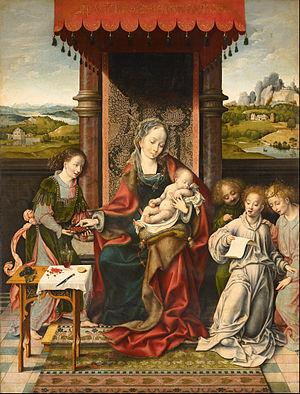
La Diseuse de bonne aventure est une huile sur toile du peintre lorrain Georges de La Tour, actuellement exposée au Metropolitan Museum of Art de New York, et exécutée à une date évaluée entre 1635 et 1638 par Jacques Thuillier, entre 1632 et 1635 par Pierre Rosenberg.